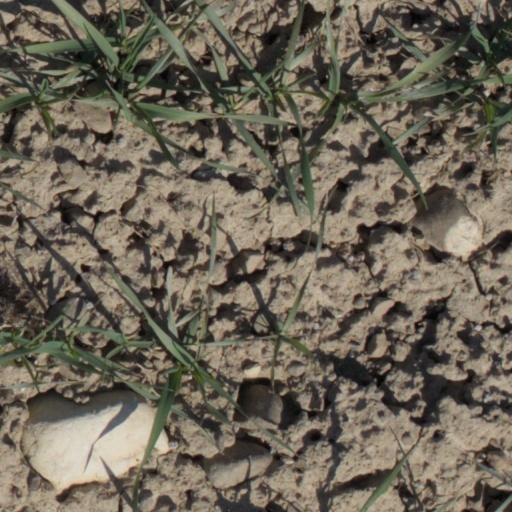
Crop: wheat